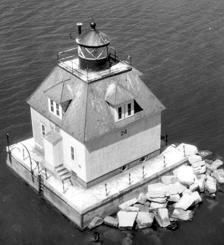
Building: Long Tail Point Light
Country: United States of America
Year built: 1848
Lighthouse Long Tail Point Light The third light in the 1940s (USCG) Location Southern end of Green Bay Coordinates 44°35′45″N 87°59′01″W / 44.5959°N 87.9835°W / 44.5959; -87.9835 Tower Construction Fieldstone (first tower) Wood frame (second and third) Automated 1936 Shape Conical tower (first) Square house with lantern on roof (second and third) Light First lit 1848 (first) 1859 (second) 1899 (third) Deactivated 1973 The Long Tail Point Light , also known as the Tail Point Light , was a lighthouse in Green Bay , Wisconsin, USA. Long abandoned but still standing, it was succeeded by two further structures, both since destroyed. History Long Tail Point is a sand bar lying at the southern end of the bay; as it lies adjacent to the channel into the city of Green Bay , a lighthouse was constructed in 1848. The structure was built from fieldstone collected at Bay Settlement on the opposite shore, and was originally lit with an array of oil lamps. These lamps were replaced with a Fresnel lens in the 1850s, but soon the light was surrounded by water, and it was abandoned in 1859 in favor of a new house a short distance to the north. The new lighthouse was an integral frame dwelling with the old lantern placed on its roof; it employed a fourth order Fresnel lens. In 1899 the light's distance from the newly dredged channel prompted the construction of a third light, this time on a concrete pier resting on a wooden crib offshore; the fog bell was moved to the Sand Point Light in Michigan. This new crib house was much smaller than the second house, and the keepers continued to live in the latter until automation of the light in 1936. A storm in 1973 washed this structure away and it was replaced by a skeleton tower. The second house was sold to a private interest on the understanding that it would be moved; however, during the attempted relocation, the structure fell through the ice and was destroyed. The defunct first tower was given away in 1870, to be torn down. The tower's massive stone walls, however, defeated the new owner's attempts to destroy it, and the truncated tower still stands on the sandy spit. Diagram of the light's location on the sand bar Diagram describing observations made in 1976. References